Berwick Hills

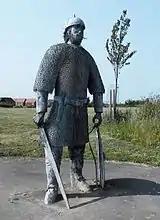
The sculpture of Orme the Viking, Berwick Hills

As part of the Ormesby Beck landscaping project, in 2012, a large sculpture in the form of Orme the Viking was installed. The community artwork was made possible as part of the landscaping initiative undertaken by the Ormesby Beck Friendship Group with a Community Spaces grant from Groundwork UK. It was installed alongside realignment work by the Environment Agency to address flooding issues.